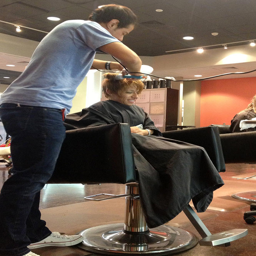
person gets her hair done while people are good sports in the salon .